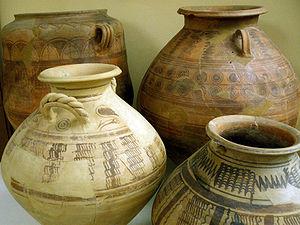
L’habitat ibérique de Castellet de Bernabé est un site archéologique non loin de Liria qui appartient à la Culture Ibérique, plus concrètement à la tribu Édétanienne. Exceptionnellement bien conservés, les vestiges ont fait l'objet d'une publication exhaustive puis finalement d'un projet de consolidation et de mise en valeur. La Mairie de Liria y organise des visites guidées.
Les réserves de céréales constituent un élément vital pour la survie des groupes humains. Apparue aux environs de la révolution néolithique, la maîtrise du stockage des céréales est essentielle dans l'organisation de la plupart des sociétés car elle est impliquée dans trois activités humaines majeures :